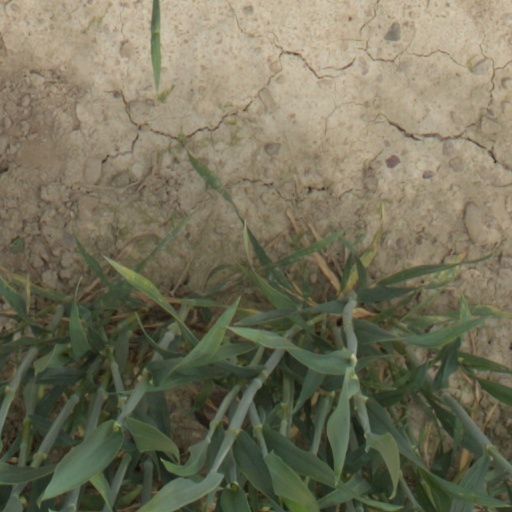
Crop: wheat